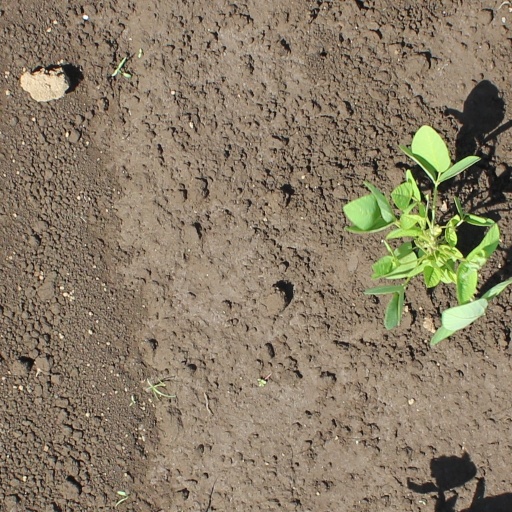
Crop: soybean